Pittston, Pennsylvania

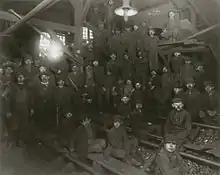
Lewis Hine's photo of child laborers at Pittston coal mine in 1911

Pittston is located within Pennsylvania's Coal Region. The first discovery of the anthracite coal (in the Wyoming Valley) occurred around 1770. The first mine was established in 1775 near Pittston. With the opening of a canal in the 1830s, Pittston became an important link in the coal industry. Money made through the mining and transportation of coal led some of the leading merchants to petition its separation from Pittston Township. The anthracite and railroad industry attracted thousands of immigrants, making Pittston a true melting pot with once-distinct ethnic and class neighborhoods. The population of Pittston boomed in the late 19th century. The boom continued well into the 20th century.